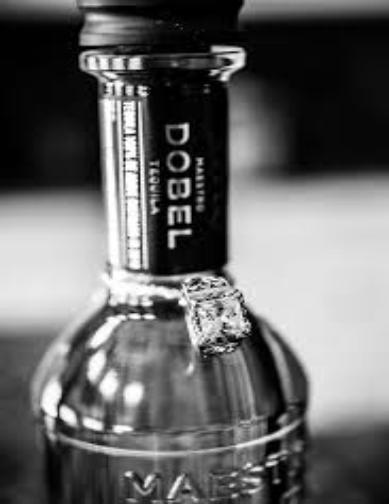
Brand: Maestro Dobel
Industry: Food